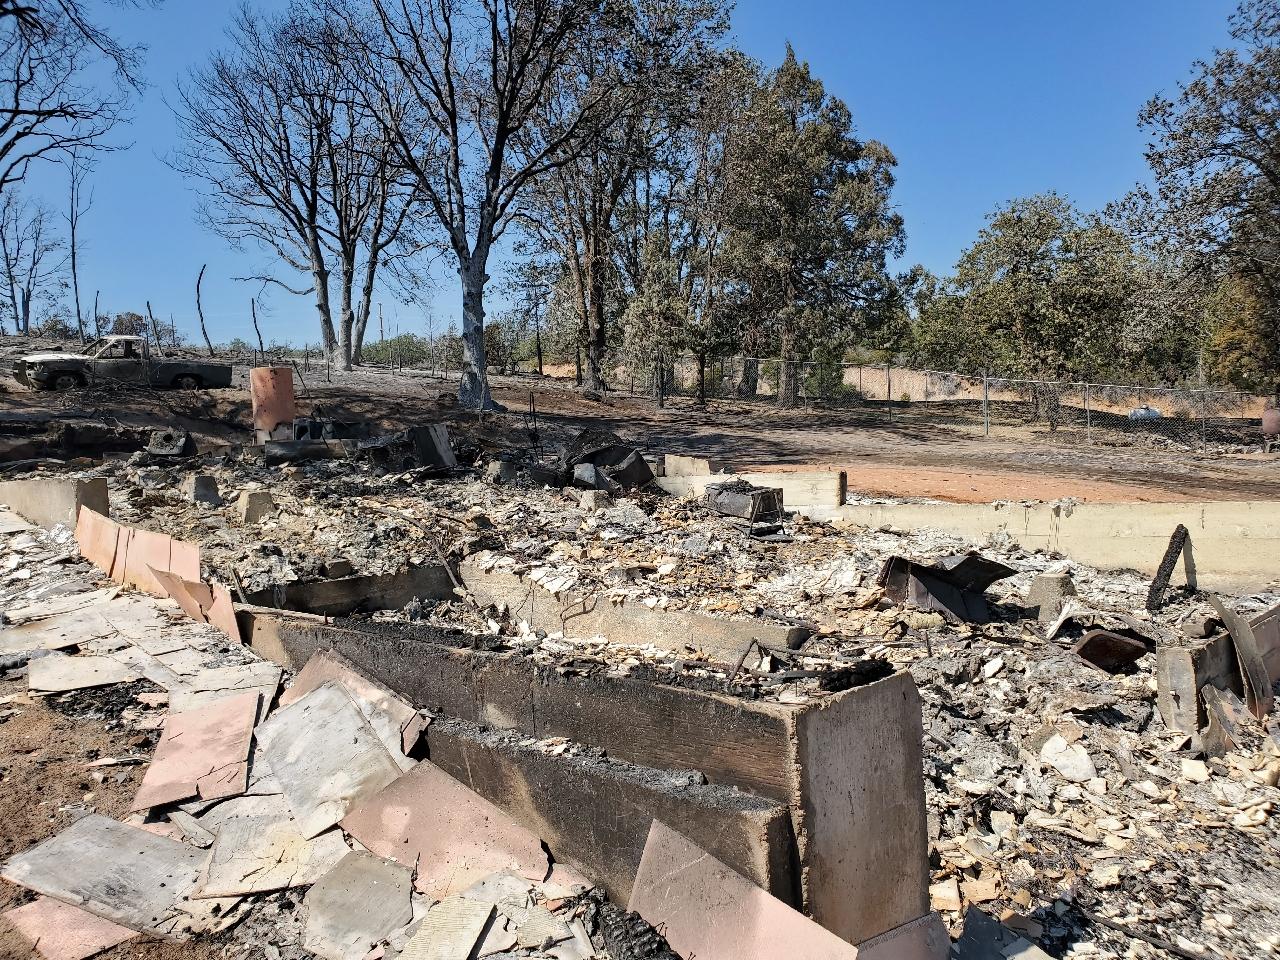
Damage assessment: destroyed